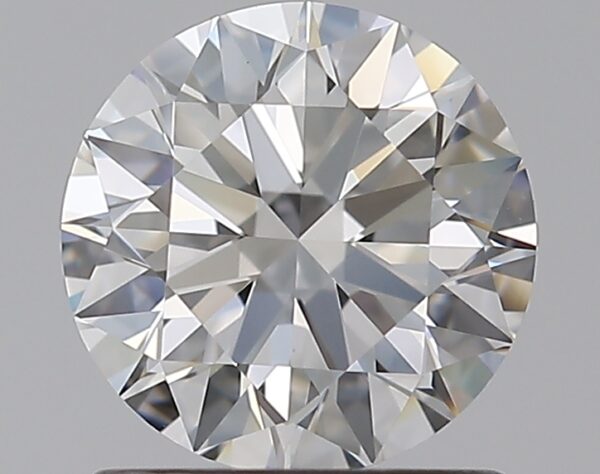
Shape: round
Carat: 1.01
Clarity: VS1
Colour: G
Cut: EX
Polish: EX
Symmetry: EX
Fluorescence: F
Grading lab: GIA
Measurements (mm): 6.41 x 6.44 x 3.94